Niamh Kavanagh

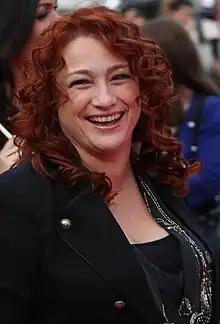
Kavanagh in Oslo on 26 May 2010

Niamh Kavanagh (born 13 February 1968) is an Irish singer who sang the winning entry at the Eurovision Song Contest 1993.